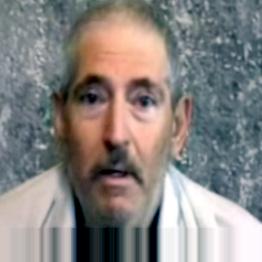
Age: 61